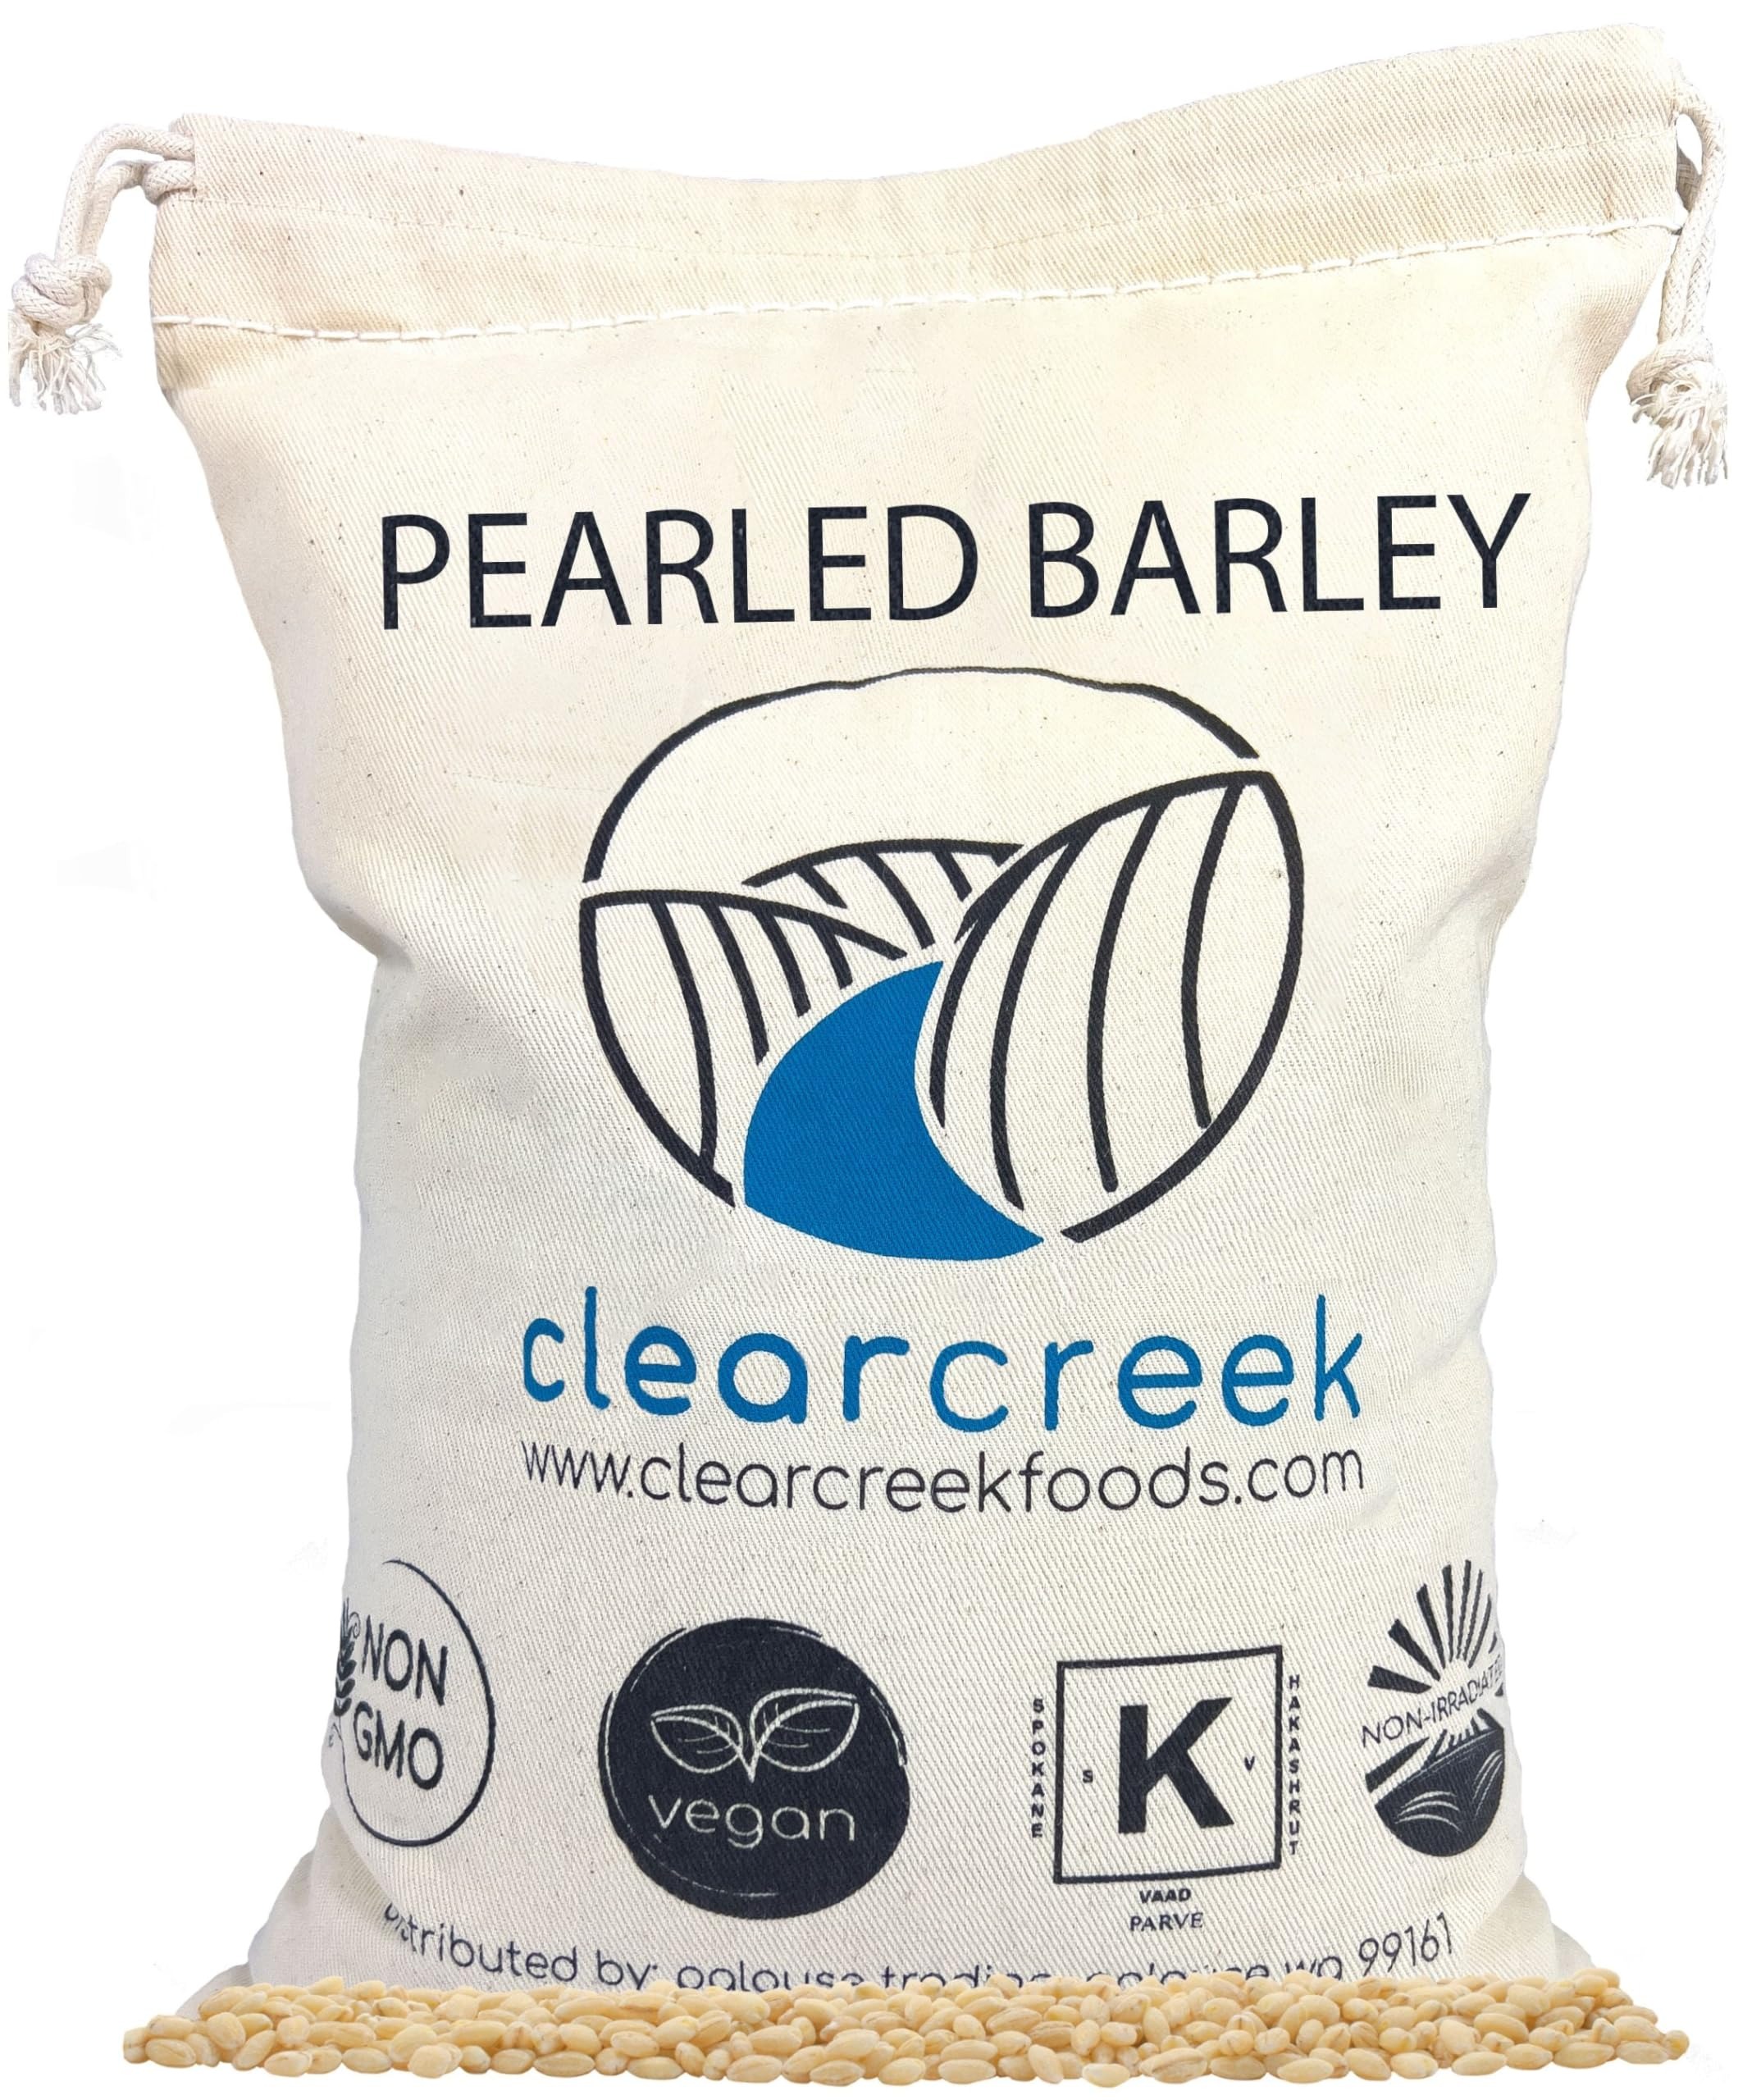
Item Name: Certified Glyphosate Residue Free Pearl Barley | 4 lb Drawstring Bag | Non-GMO | Kosher | Vegan | Non-Irradiated
Bullet Point 1: CERTIFIED GLYPHOSATE RESIDUE FREE by the detox project
Bullet Point 2: HIGH STANDARD OF EXCELLENCE: Clear Creek Foods are Non-GMO, Certified Kosher, Non-Irradiated, Vegan, and packaged in a food safe HACCP Certified facility.
Bullet Point 3: SOURCED FROM NORTH AMERICA: Grown by North American Farmers
Bullet Point 4: LONG-TERM SHELF LIFE: Through food safety regulations we provide a Best By date of 3 years. However, when stored in an air-tight container, in a cool, dry location, Clear Creek Foods can last decades.
Product Description: Clear Creek Pearled Barley is sourced from Washington and Idaho family farms. We are working to bring nutrient-rich products sourced specifically from Pacific Northwest farms. Our 4-pound linen bag has a drawstring, making these bags great for pantry storage. This pearled barley is sure to delight. Our gorgeous dried pearled barley cooks within twenty-five minutes with no prior soaking required. They have a mild, slightly nutty flavor and hold their shape when cooked. Pearled barley has a chewy texture and is full of fiber, iron, and other nutrients. We love the beautiful golden color showcased in this barley, not to mention its versatility in soups, stews, and other recipes.
Value: 64.0
Unit: Ounce

Price: 17.95